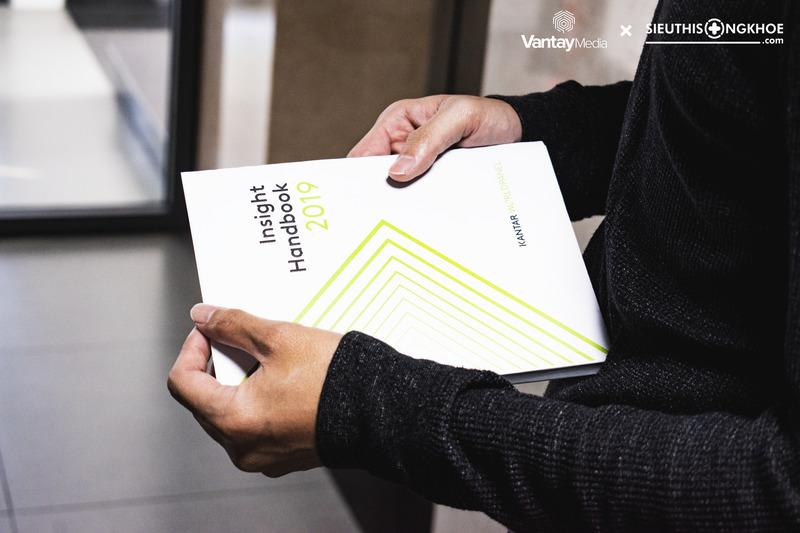
có một quyển sách ở trên tay của người trong bức ảnh